Satoshi Irifune

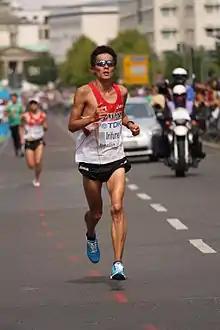
Satoshi Irifune, Berlin 2009

In the 10,000 metres he finished 20th at the 1999 World Championships. He finished eighteenth at the 2000 World Half Marathon Championships, and in the marathon he finished 20th at the 2005 World Championships, fourth at the 2006 Asian Games and 14th at the 2009 World Championships.